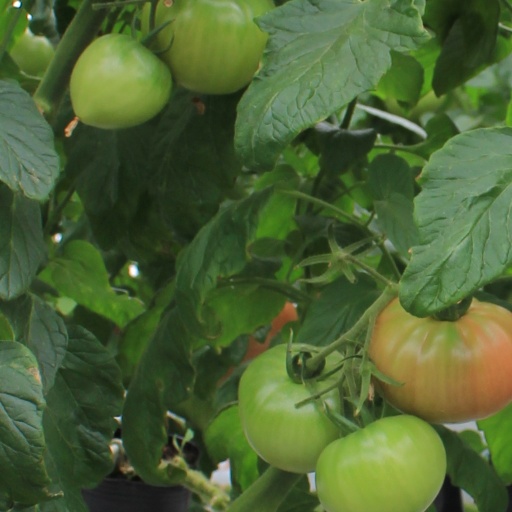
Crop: tomato